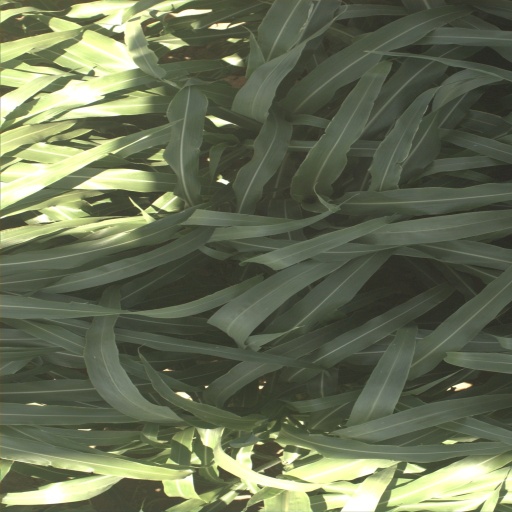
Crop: sorghum